Samantha Raine

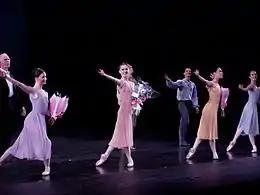
Dances at a Gathering, Royal Ballet. Raine is on the right

Raine graduated into the Royal Ballet in 1997. The Company is based at the Royal Opera House, in Covent Garden, London. She was promoted to First Artist in 2001 and to Soloist in 2006. Raine also has IMDb credits as an actress, due to the filming of the ballets ′′Acis and Galatea′′, in 2009, and ′′Alice's Adventures in Wonderland′′, in 2011, in which she performed leading roles. She retired as a dancer in 2012, after a fifteen-year career, and having already been appointed as the Ballet Mistress.